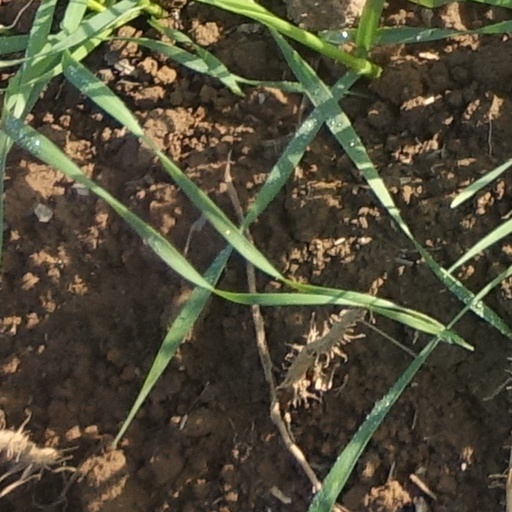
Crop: wheat